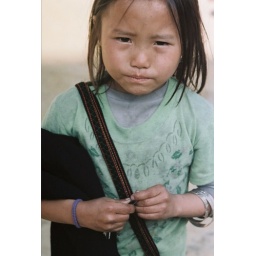
girl in green shirt